Larry Bensky

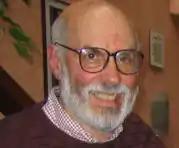
Bensky in 2005

Larry Bensky (May 1, 1937 – May 19, 2024) was an American literary and political journalist with experience in both print and broadcast media, as well as a teacher and political activist. He is known for his work with Pacifica Radio station KPFA-FM in Berkeley, California, and for the nationally-broadcast hearings he anchored for the Pacifica network.